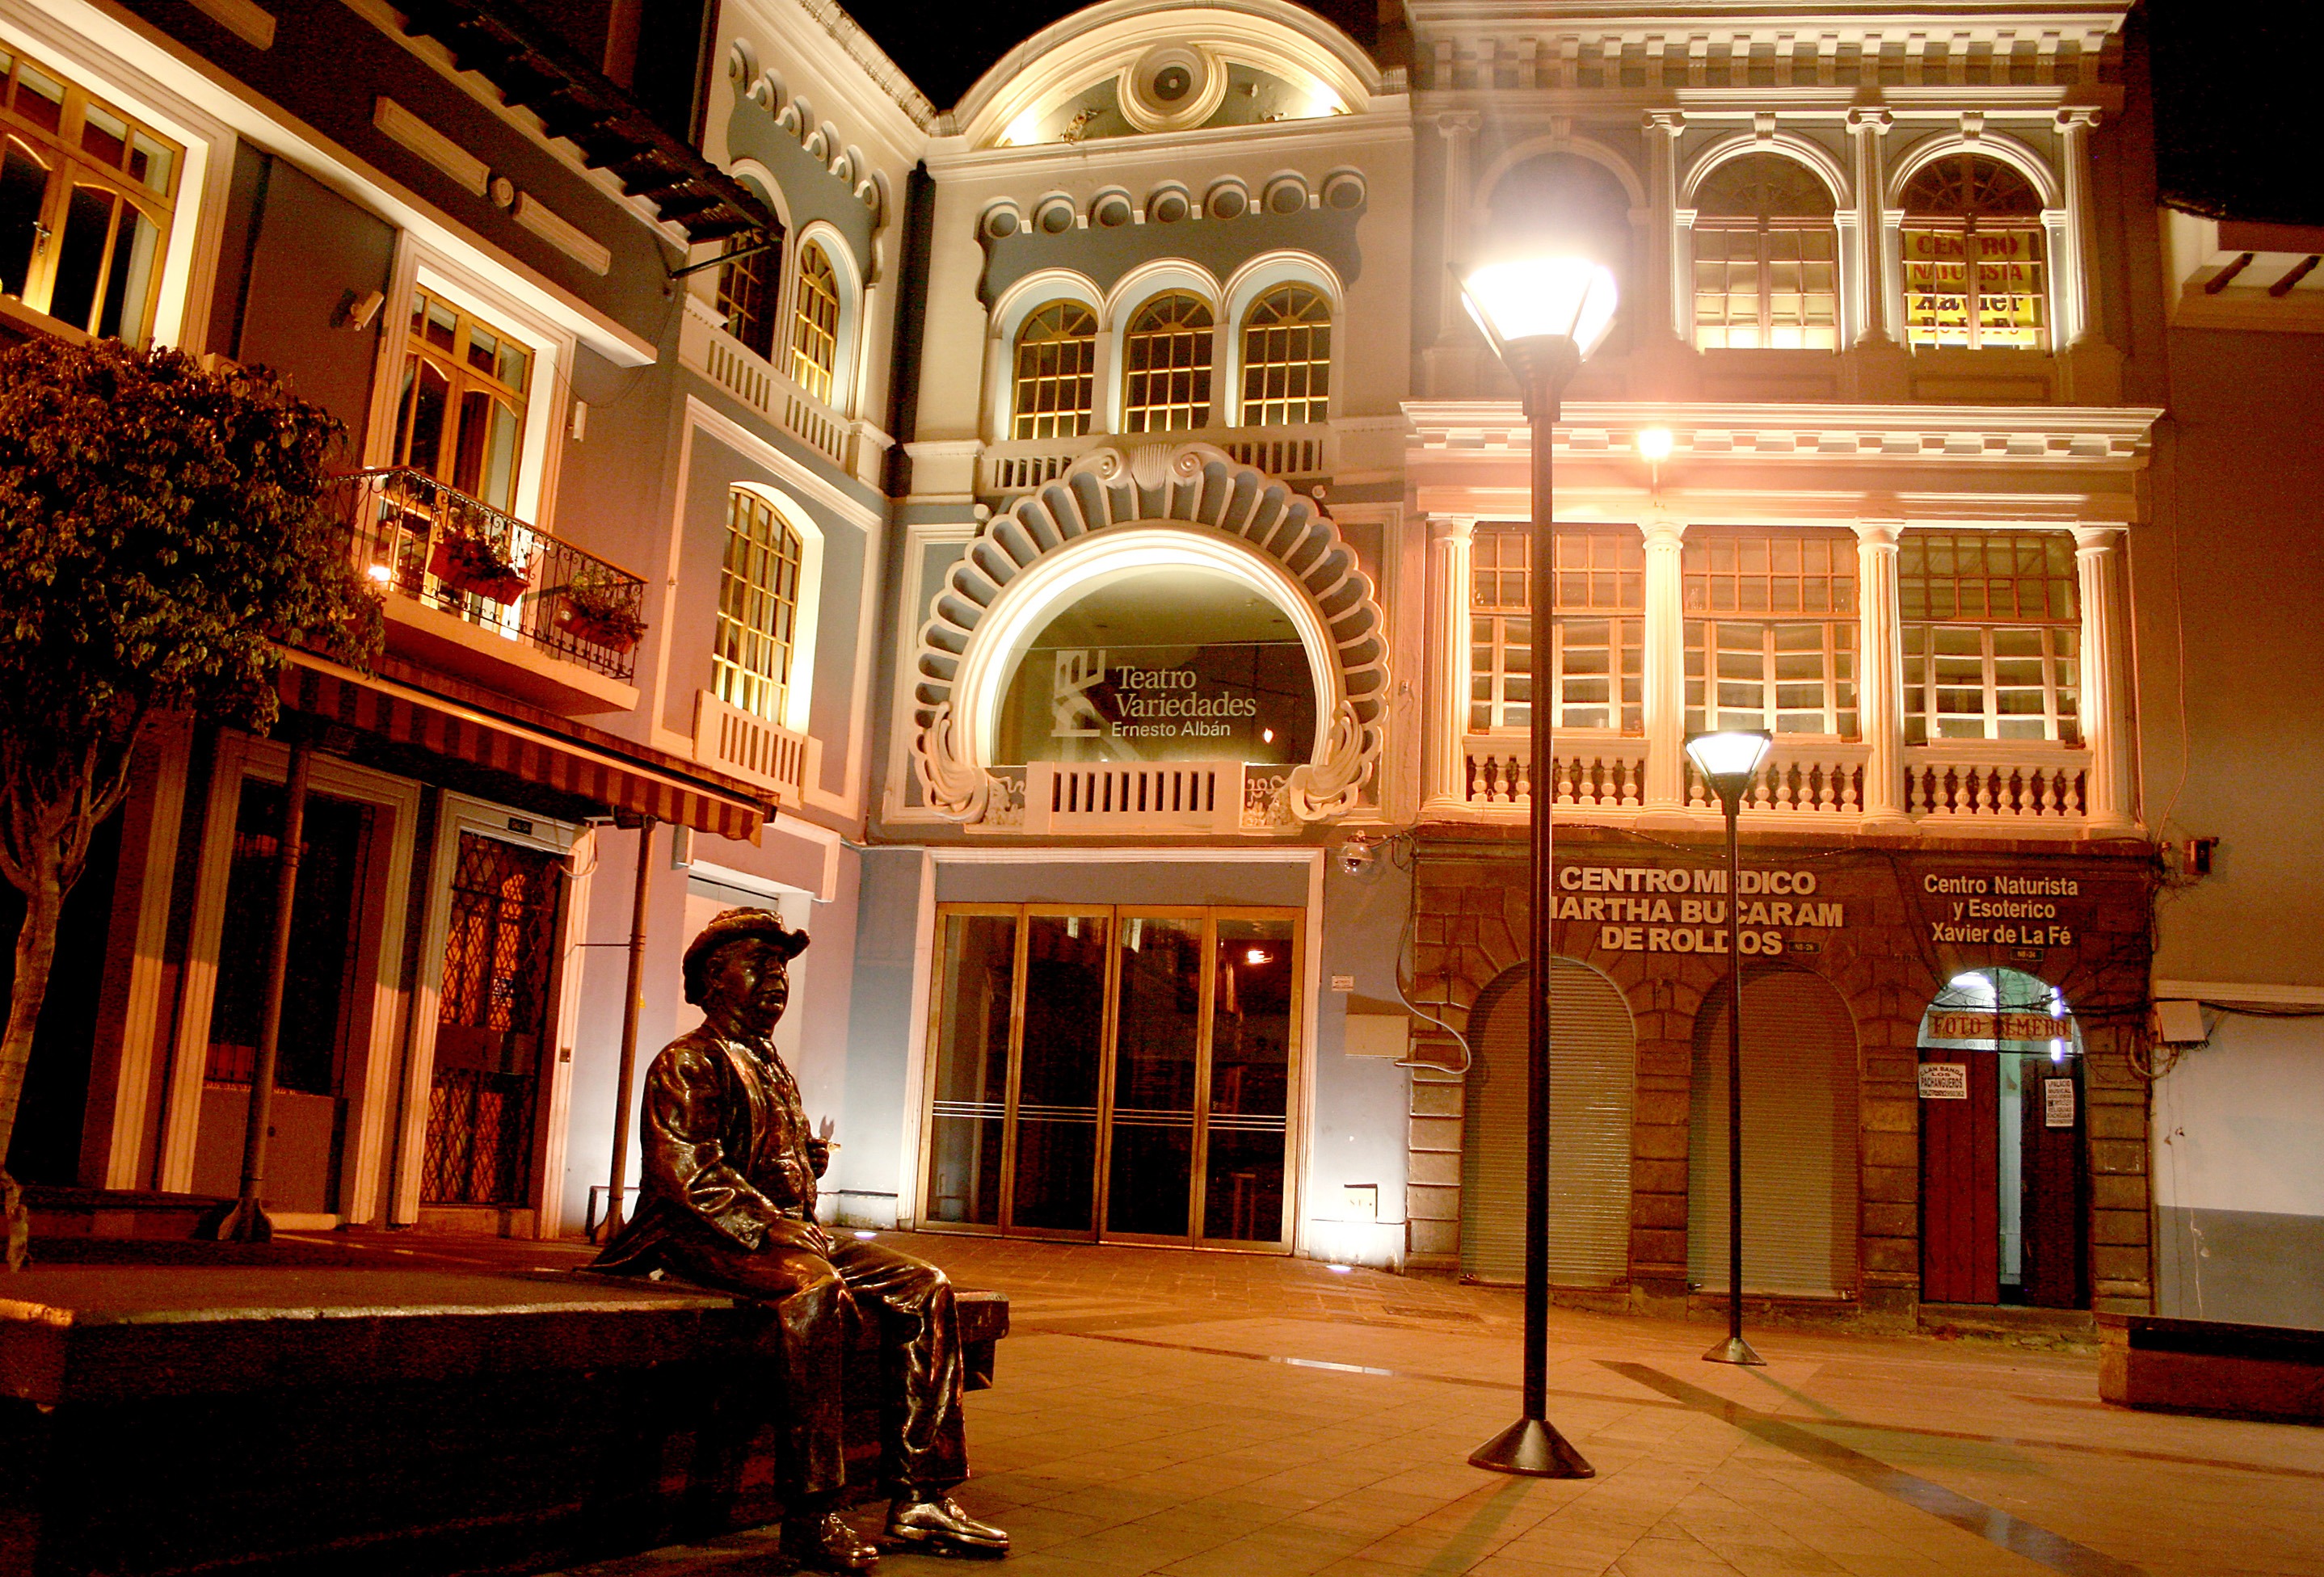
night, building, palace, historic centre, quito ecuador, plaza del teatro, evaristo